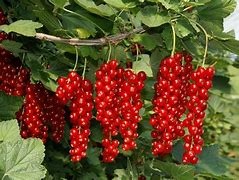
Label: redcurrant